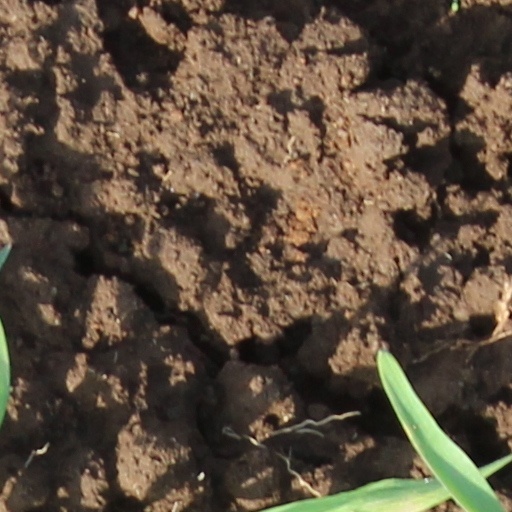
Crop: wheat